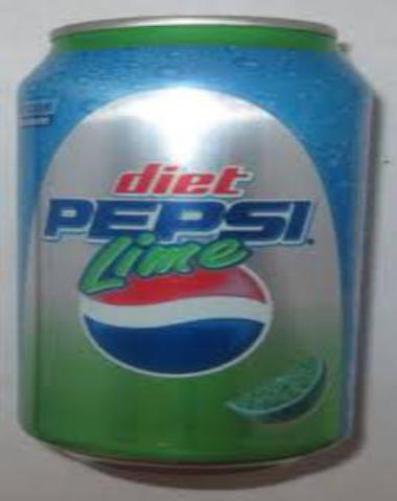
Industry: Food